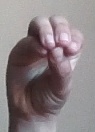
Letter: ha